Goitaca (film)

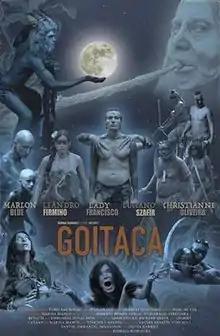
Theatrical poster

Goitaca is a 2021 indigenous adventure drama film directed by Rodrigo Rodrigues, shot in the Atlantic Rainforest in Brazil.